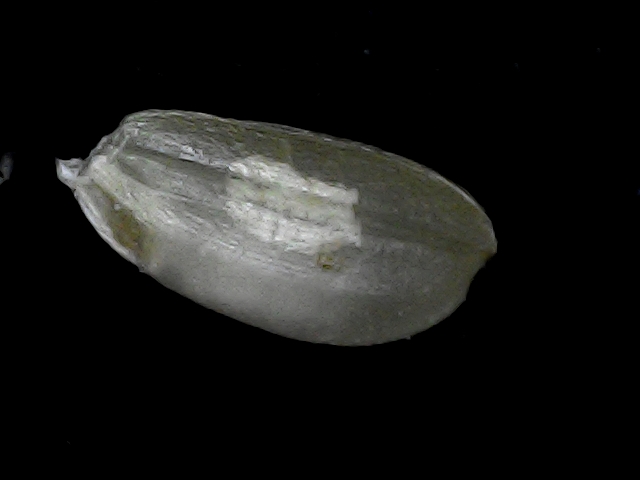
Rice variety: BD33